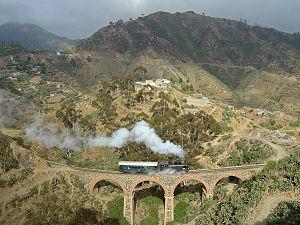
Sur les chemins de fer érythréens, actuellement seulement exploités entre Massaoua et Asmara, une locomotive de la série 440 circule sur la section montagneuse entre Arbaroba et Asmara, au niveau de la «
Les chemins de fer Érythréens — Ferrovie Eritree — est la société qui exploite la seule ligne de chemin de fer du pays dont l'origine est due aux Italiens qui avaient pris possession de l'Érythrée en 1887 et après avoir conquis l'Éthiopie en 1935, ont complété cette ligne.